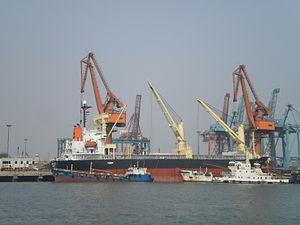
Le port de Tianjin est un port situé à Binhai New Area à l'embouchure du fleuve Hai He, dans la baie de Bohai. C'est le plus grand port du nord de la Chine.